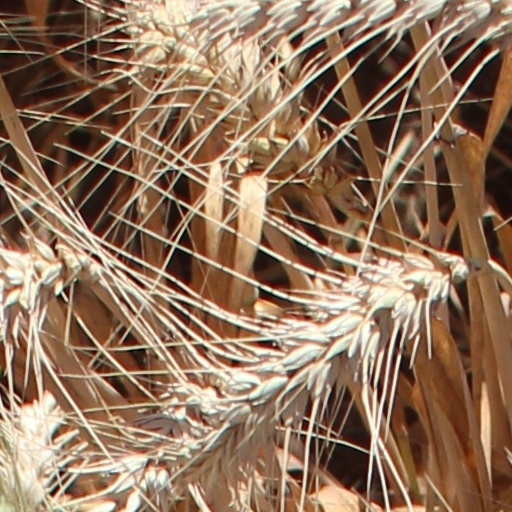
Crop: wheat